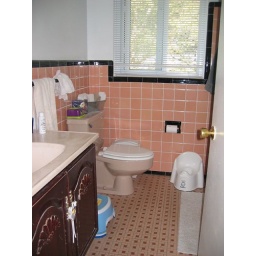
in our old house - bathroom still the same